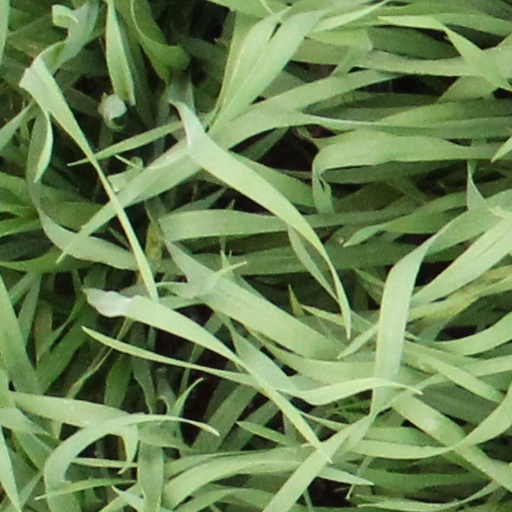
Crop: wheat